Reactions to global surveillance disclosures

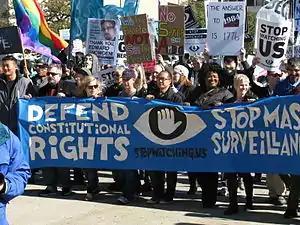
"Stop Watching US" rally in Washington DC, October 26, 2013

On October 26, 2013, an anti-NSA rally called "Stop Watching Us" was held in Washington, D.C., billed by organizers as the "largest rally yet to protest mass surveillance". A diverse coalition of over 100 advocacy groups organized the event and attracted thousands of protesters calling for an end to mass surveillance. Speakers included former governor Gary Johnson and NSA whistleblower Thomas Drake.